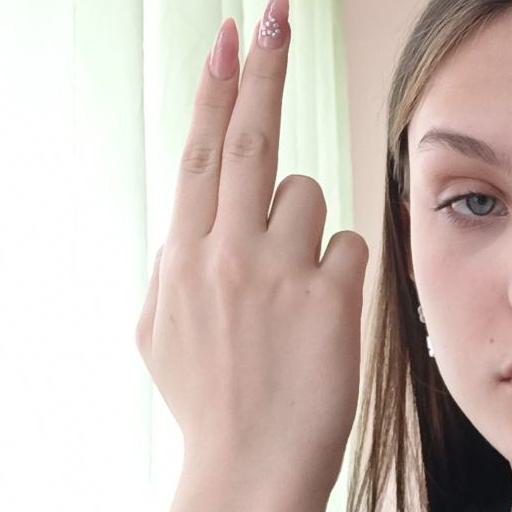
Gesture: two_up_inverted